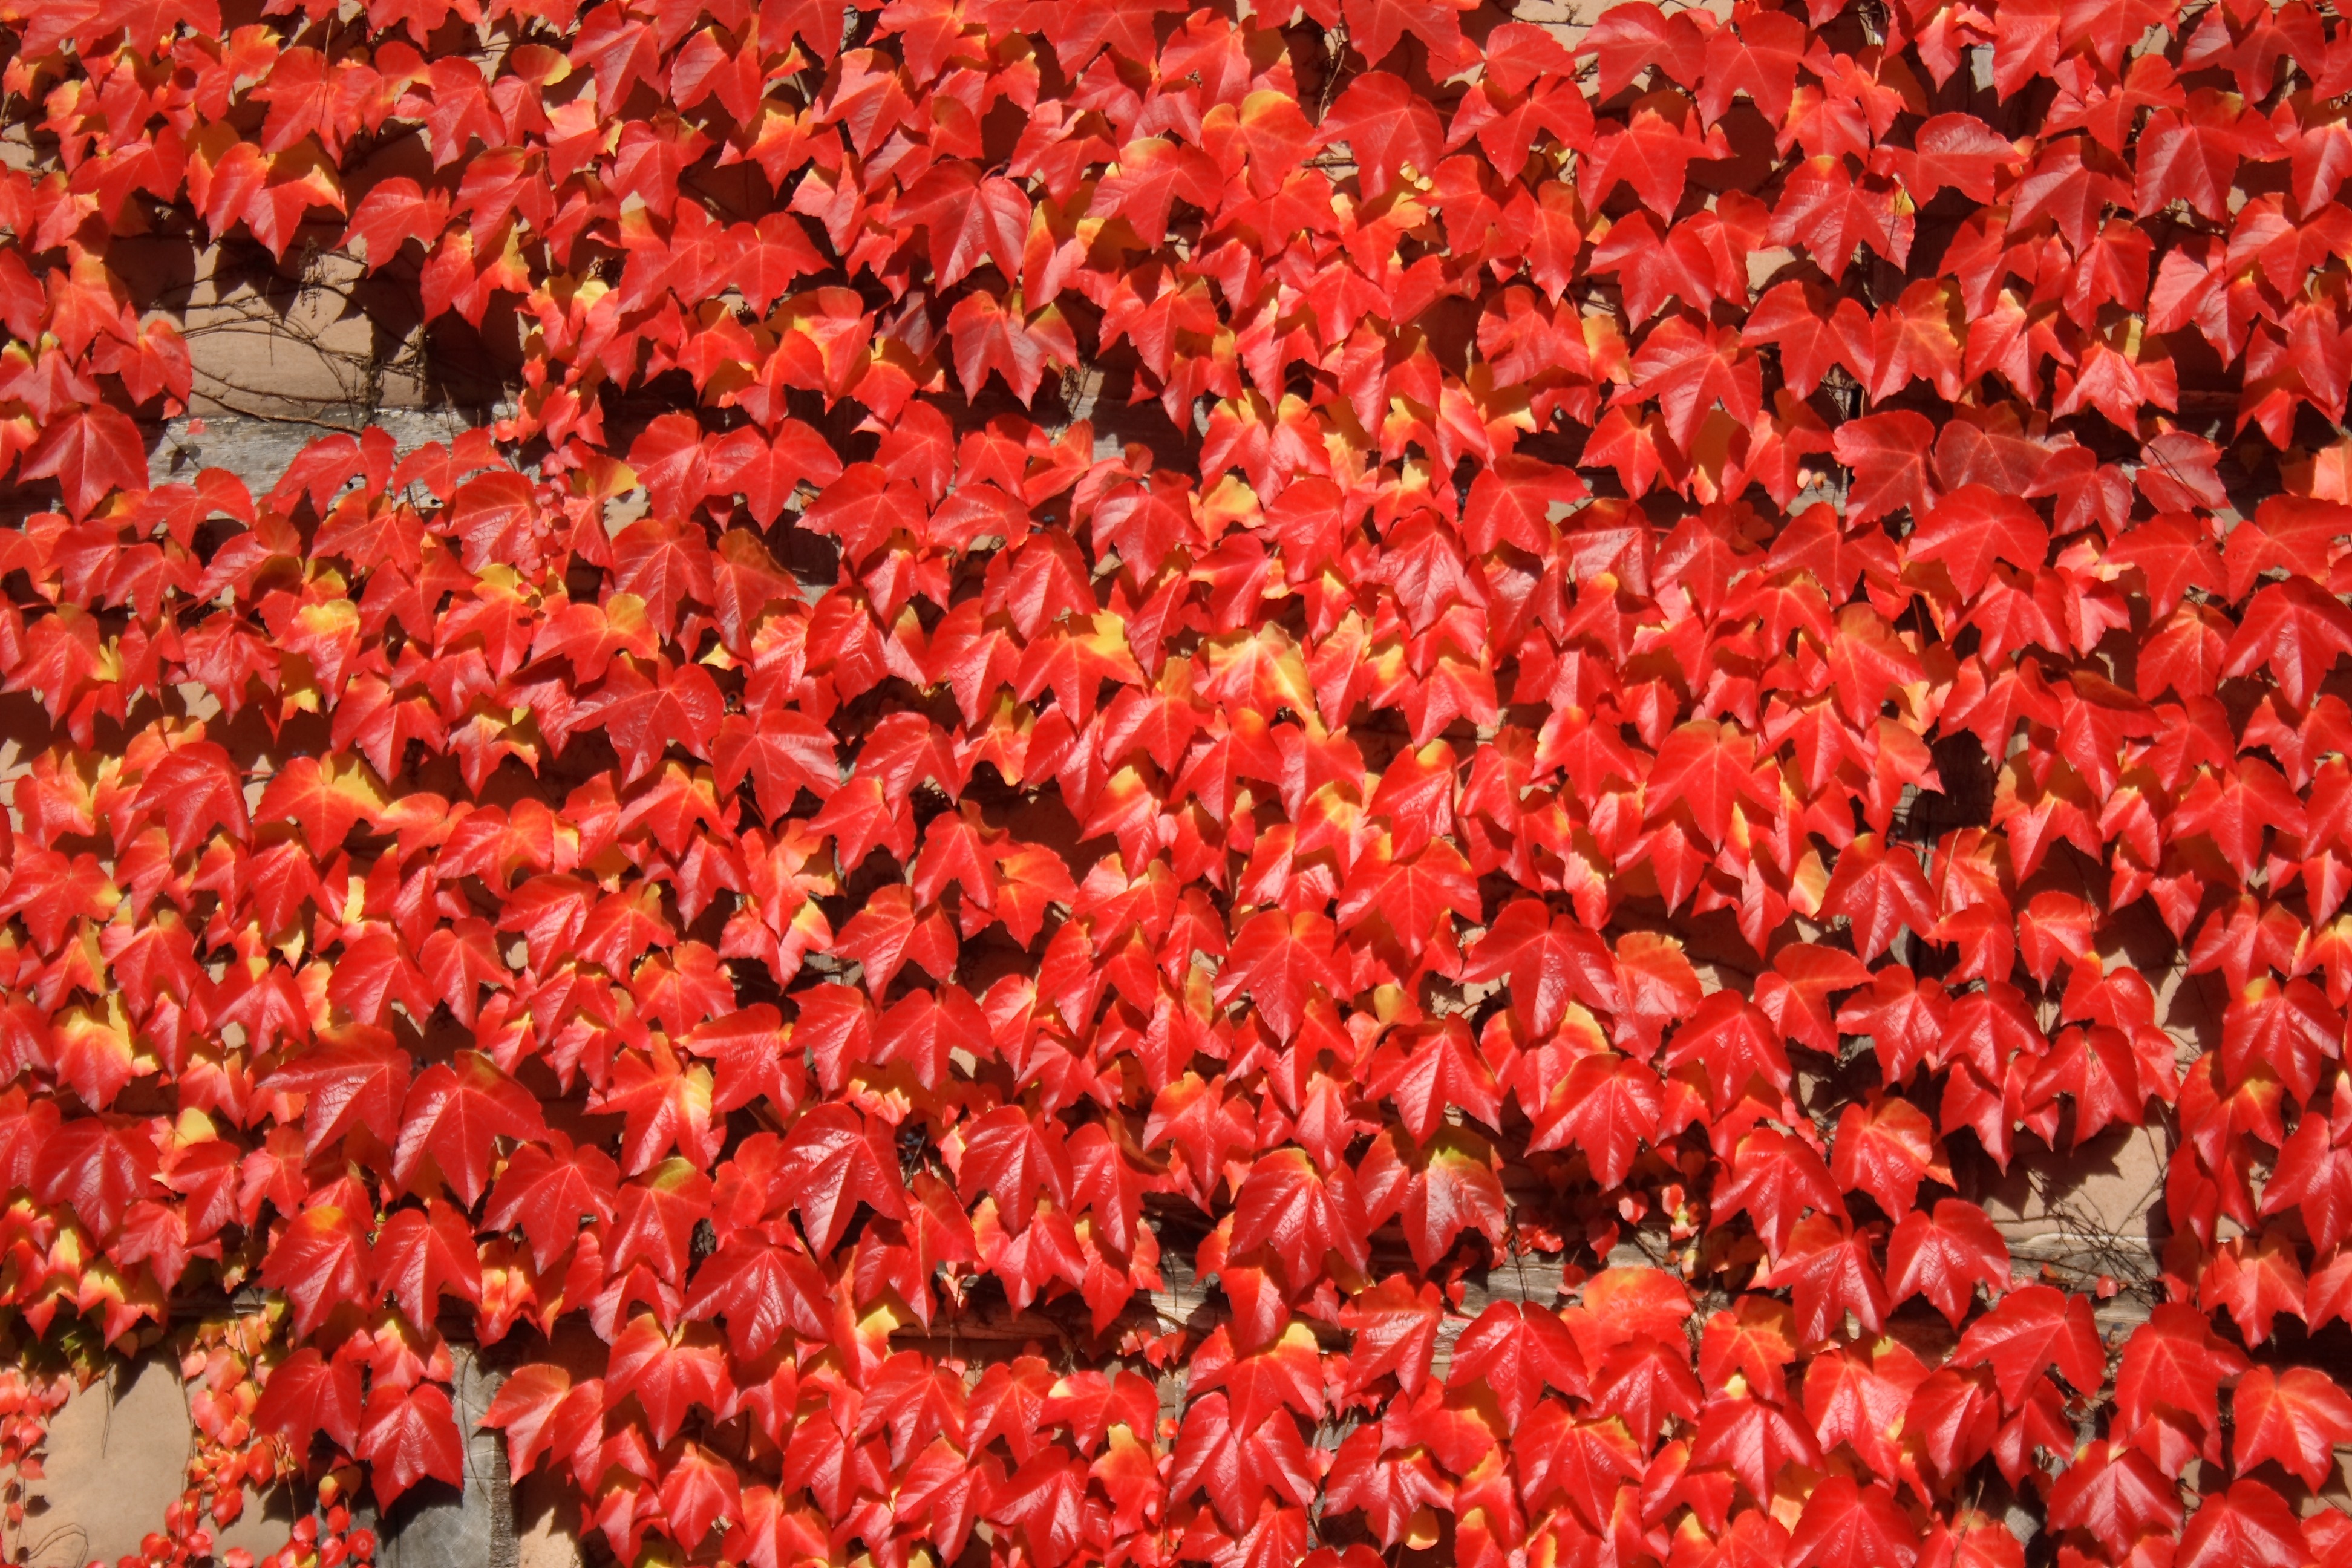
structure, plant, vine, wine, texture, leaf, flower, petal, pattern, red, autumn, facade, leaves, background, shrub, wallpaper, entwine, flowering plant, rank growths, land plant